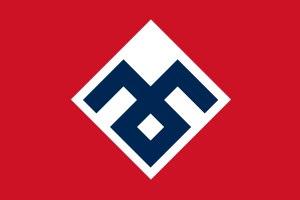
Le Rassemblement national populaire est un ancien parti politique français fasciste et collaborationniste, fondé par Marcel Déat pendant l'occupation allemande. Le RNP, qui a existé du 2 février 1941 jusqu'en 1944, avait une ligne politique néo-socialiste et embrassait le projet d'Europe nazie unifiée. Il se destinait ainsi à « protéger la race ».